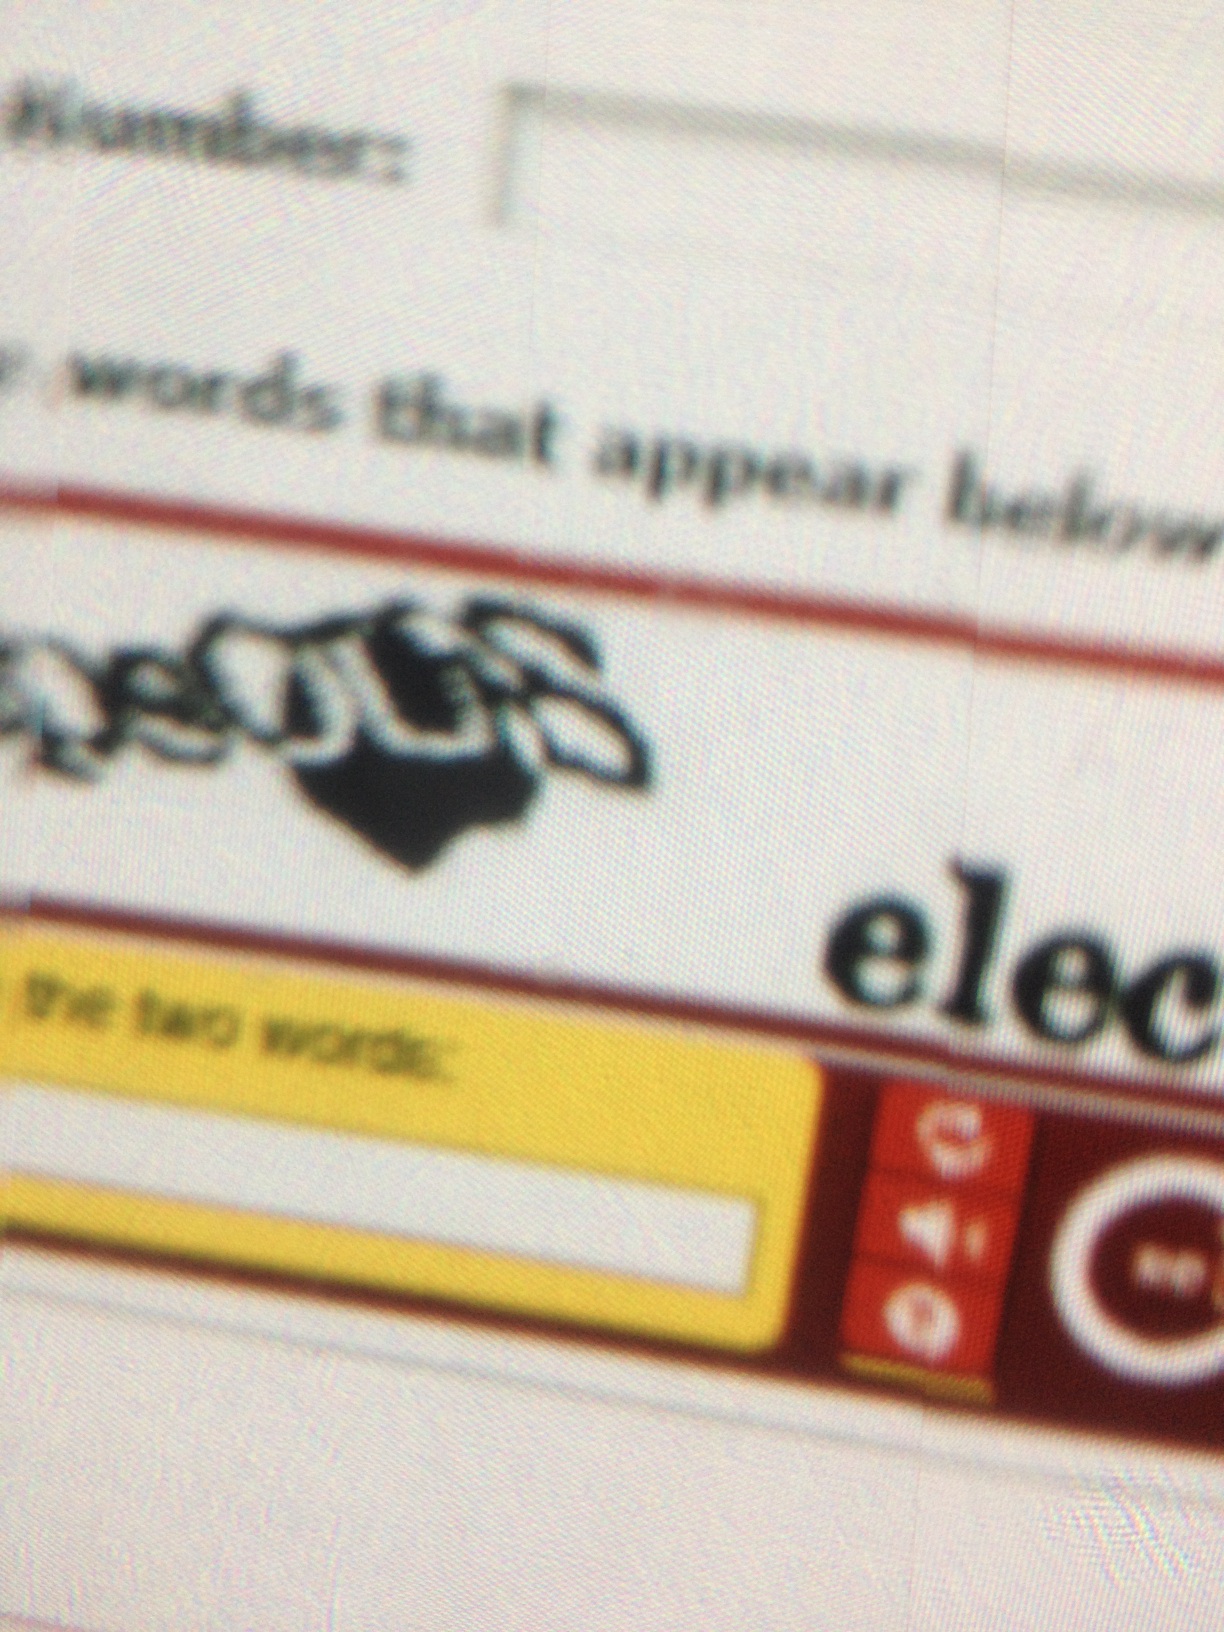Question: Yes, I need to know what the captcha image is, thank you very much.
Answer: unanswerable